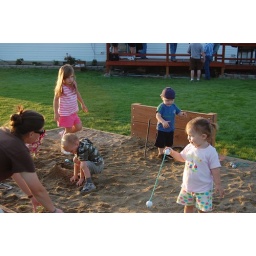
Cousins in the sand box